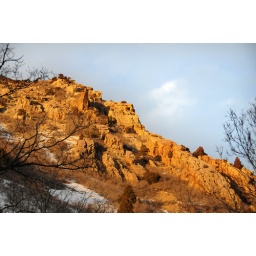
mountain above the power plant af canyon